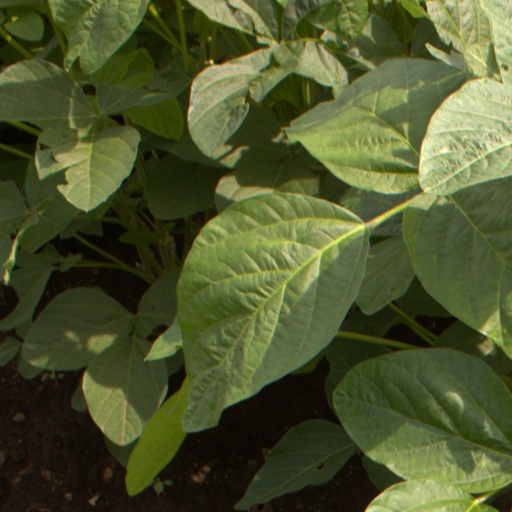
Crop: soybean